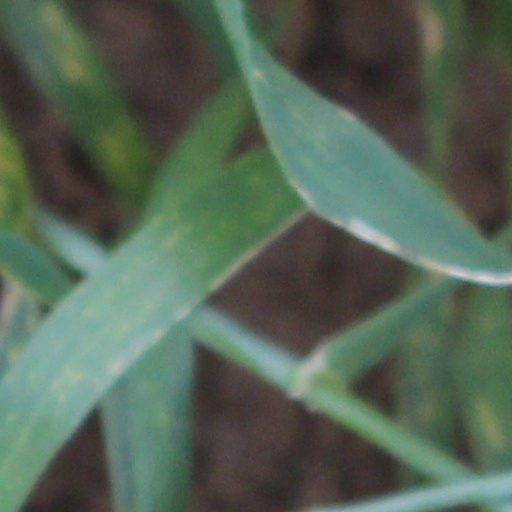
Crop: wheat